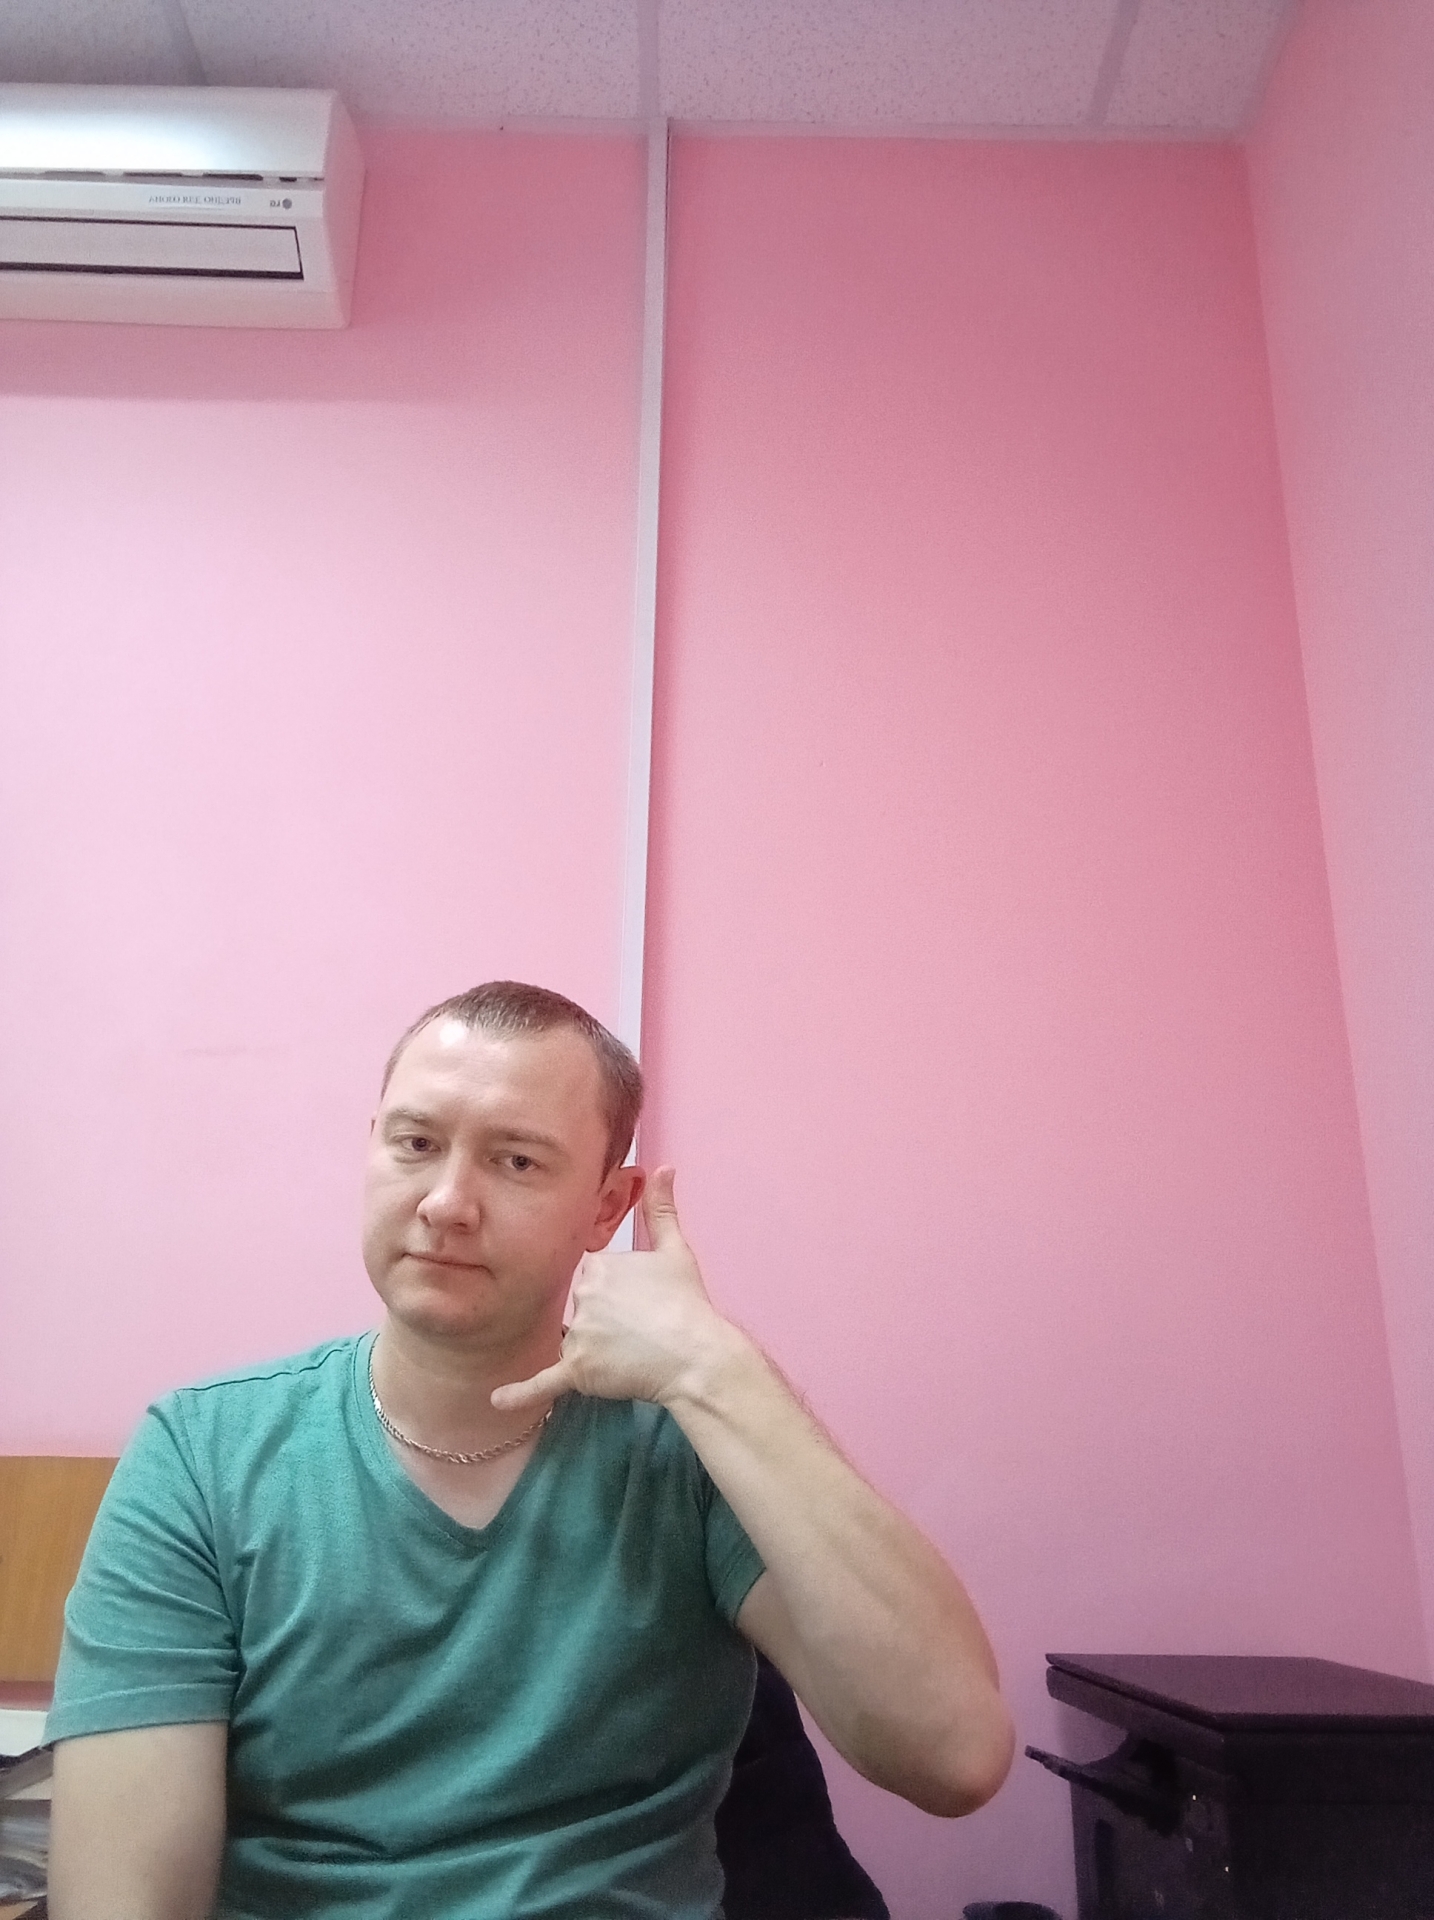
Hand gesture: call